Davao City

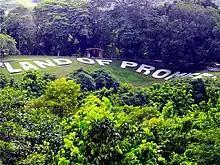
Land of Promise, located atop a hill at The Gap Farming Resort

Davao is part of the East Asian Growth Area, a regional economic-cooperation initiative in Southeast Asia.